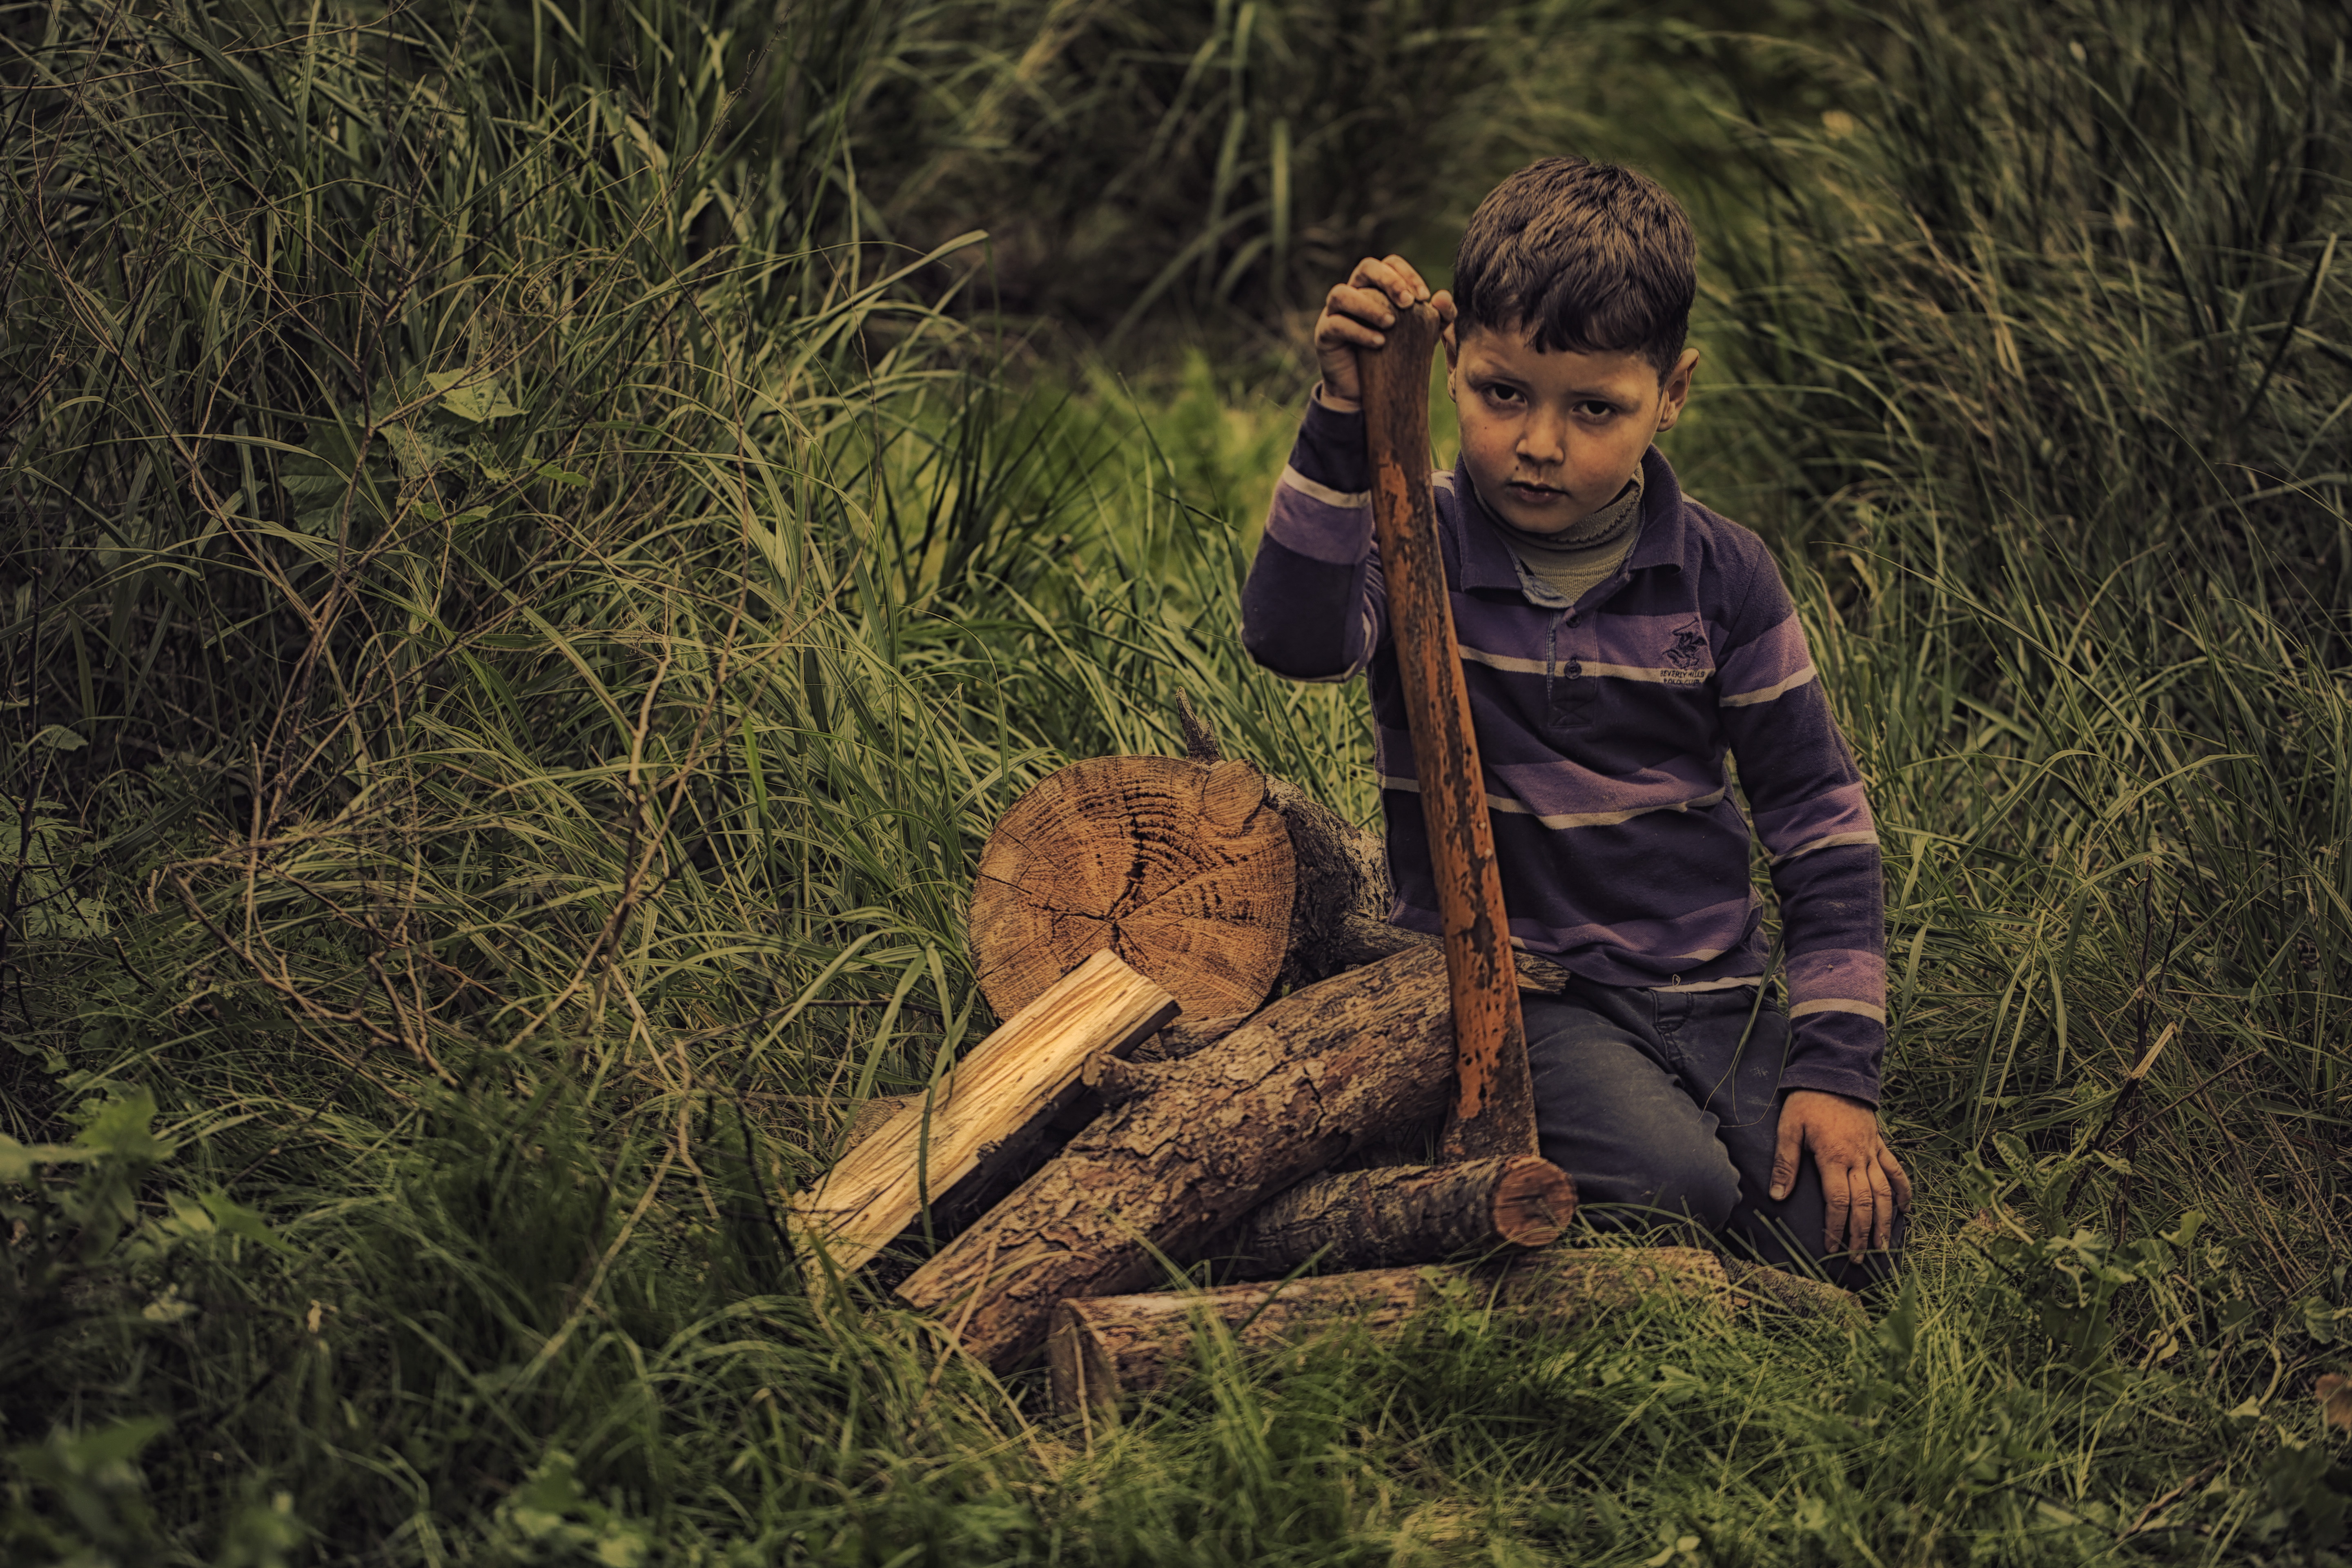
man, tree, forest, grass, wilderness, person, boy, wildlife, jungle, autumn, child, agriculture, shirt, stripes, habitat, tree trunks, screenshot, natural environment, long sleeves